Jenny Lake CCC Camp NP-4

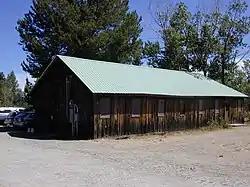
CCC mess hall

CCC Camp NP-4, also known as the Horse Concessioner Dormitory and the Climbing Concession Office, at Jenny Lake in Grand Teton National Park was the largest Civilian Conservation Corps camp in Grand Teton. Located at the South end of Jenny Lake, the camp housed young men from 1934 to 1942, who worked on improvements to trails, campsites, employee housing, utilities and timber salvage at Jackson Lake. The surviving structures include a messhall and a bathhouse.